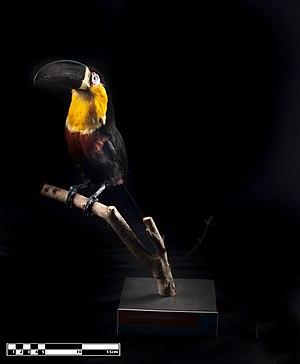
Le Toucan ariel est une espèce d'oiseaux de la famille des Ramphastidae.